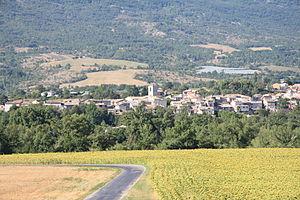
Vue sur le village de Ribiers (Hautes Alpes, France) depuis la route de Mison.
Ribiers est une ancienne commune française située dans le département des Hautes-Alpes en région Provence-Alpes-Côte d'Azur, devenue, le 1ᵉʳ janvier 2016, une commune déléguée de la commune nouvelle de Val-Buëch-Méouge.
Val Buëch-Méouge est, depuis le 1ᵉʳ janvier 2016, une commune nouvelle française située dans le département des Hautes-Alpes en région Provence-Alpes-Côte-d’Azur, née de la fusion des communes d’Antonaves, de Châteauneuf-de-Chabre et de Ribiers.